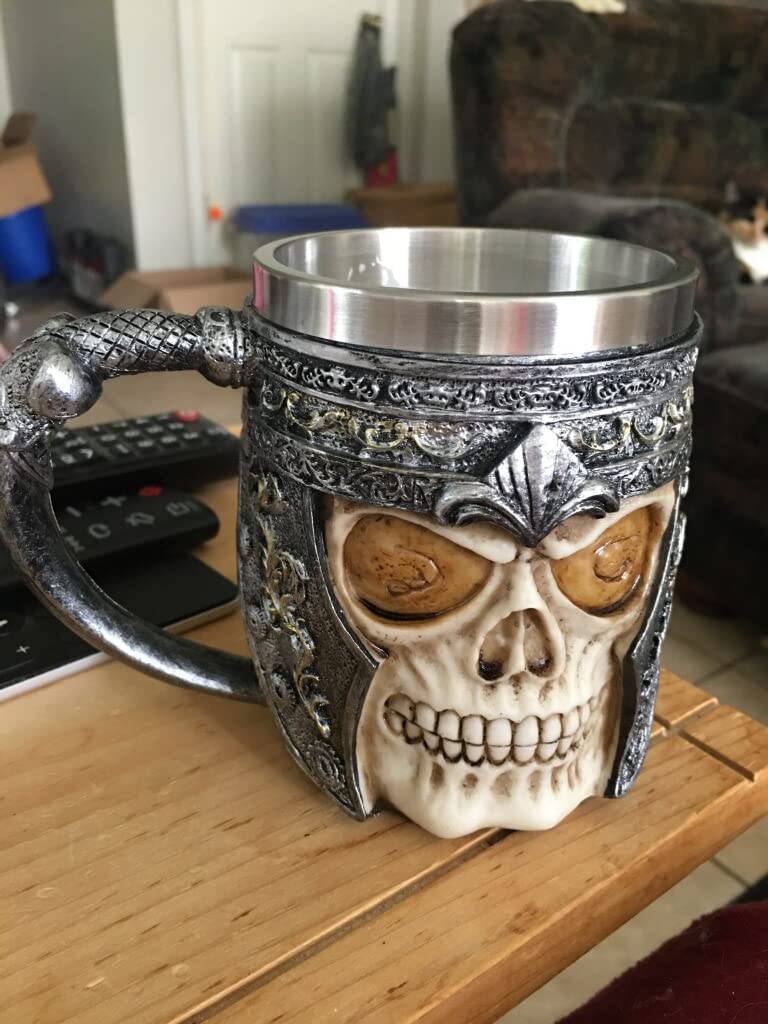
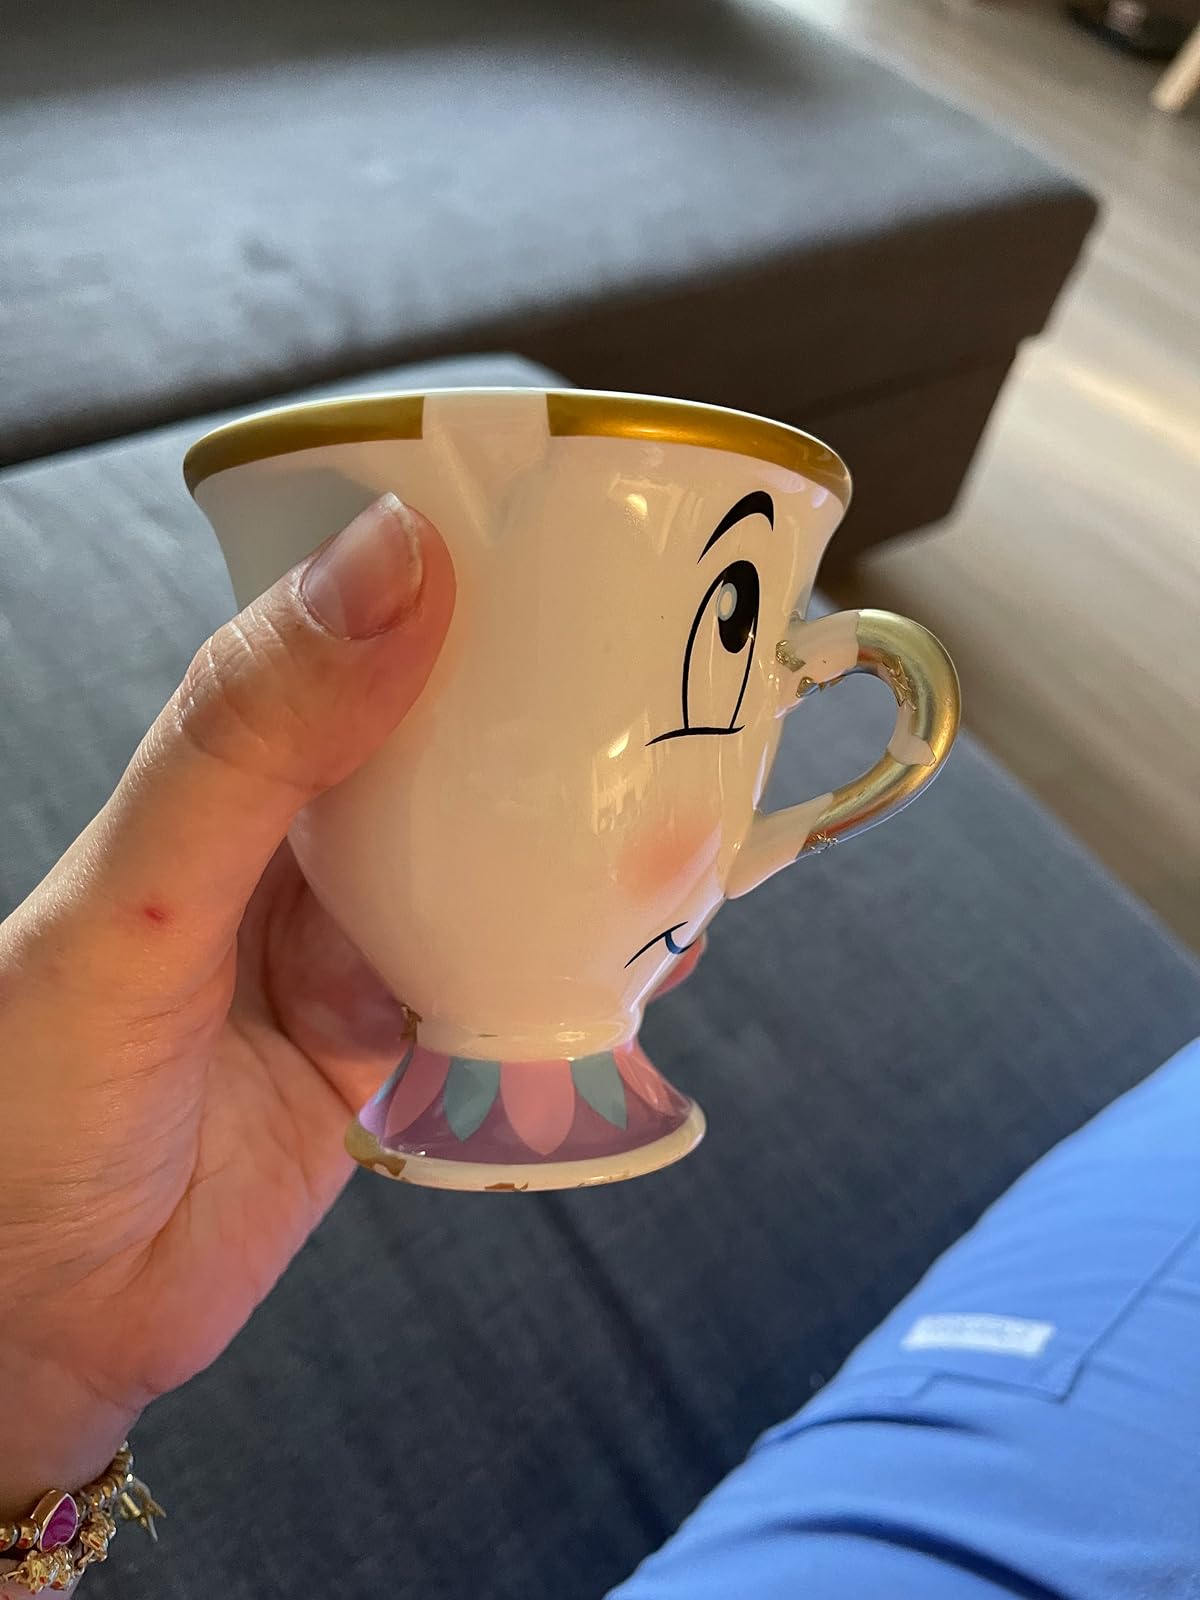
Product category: items_mug
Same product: no